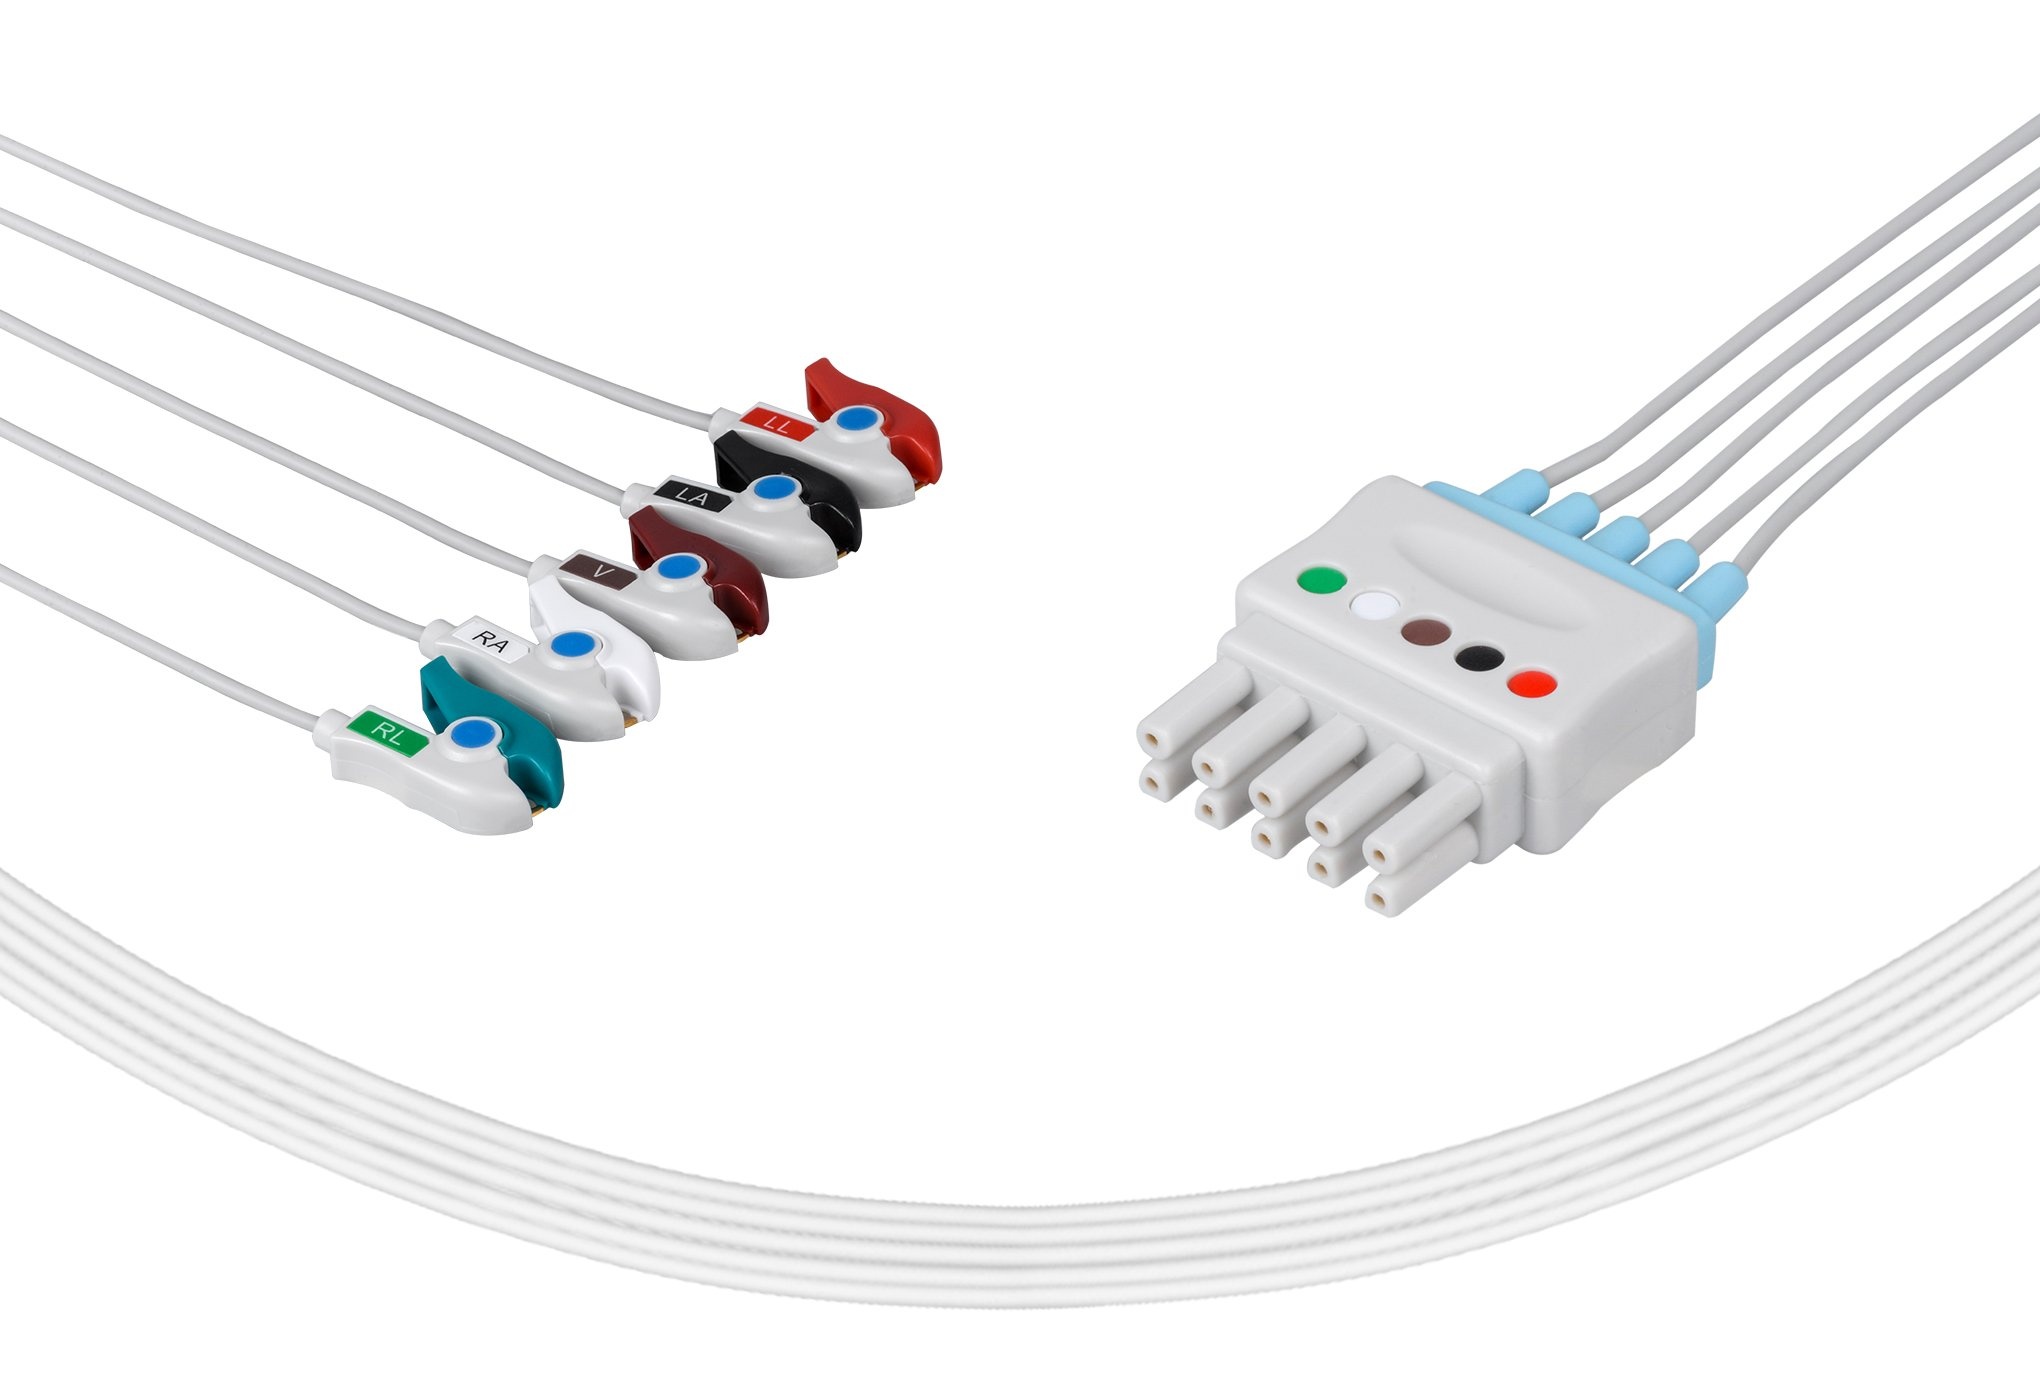
Spacelabs Compatible Reusable ECG Lead Wire - 5 Leads Grabber
Brand: Pluscare
Spacelabs Compatible Reusable ECG Lead Wire – 5 Leads Grabber – FDA & CE Certified provides consistent ECG signal quality. Compatible with Spacelabs monitors and ideal for reusable clinical use. OEM Part Number Cross References: Manufacturer OEM Part # Spacelabs 700-0006-08 Compatibility: Manufacturer Model Spacelabs Tru-Link Technical Specifications: Category Reusable ECG Lead Wires Regulatory compliance CE, FDA, Anvisa, MDSAP, ANSI/AAMI EC53, ISO 10993 series Patient End Connector Grabber End Latex-free Yes Lead Cable Color Gray Lead Cable Diameter 2.6 mm Lead Cable Length 3ft Lead Cable Material TPU Jacket Color Coding AHA Lead Number 5 Leads Packaging Type Bag Packaging Unit 1 Package Weight Warranty 6 months
Category: Business & Industrial > Medical > Medical Equipment > Vital Signs Monitor Accessories > Vital Signs Monitor Power Cords